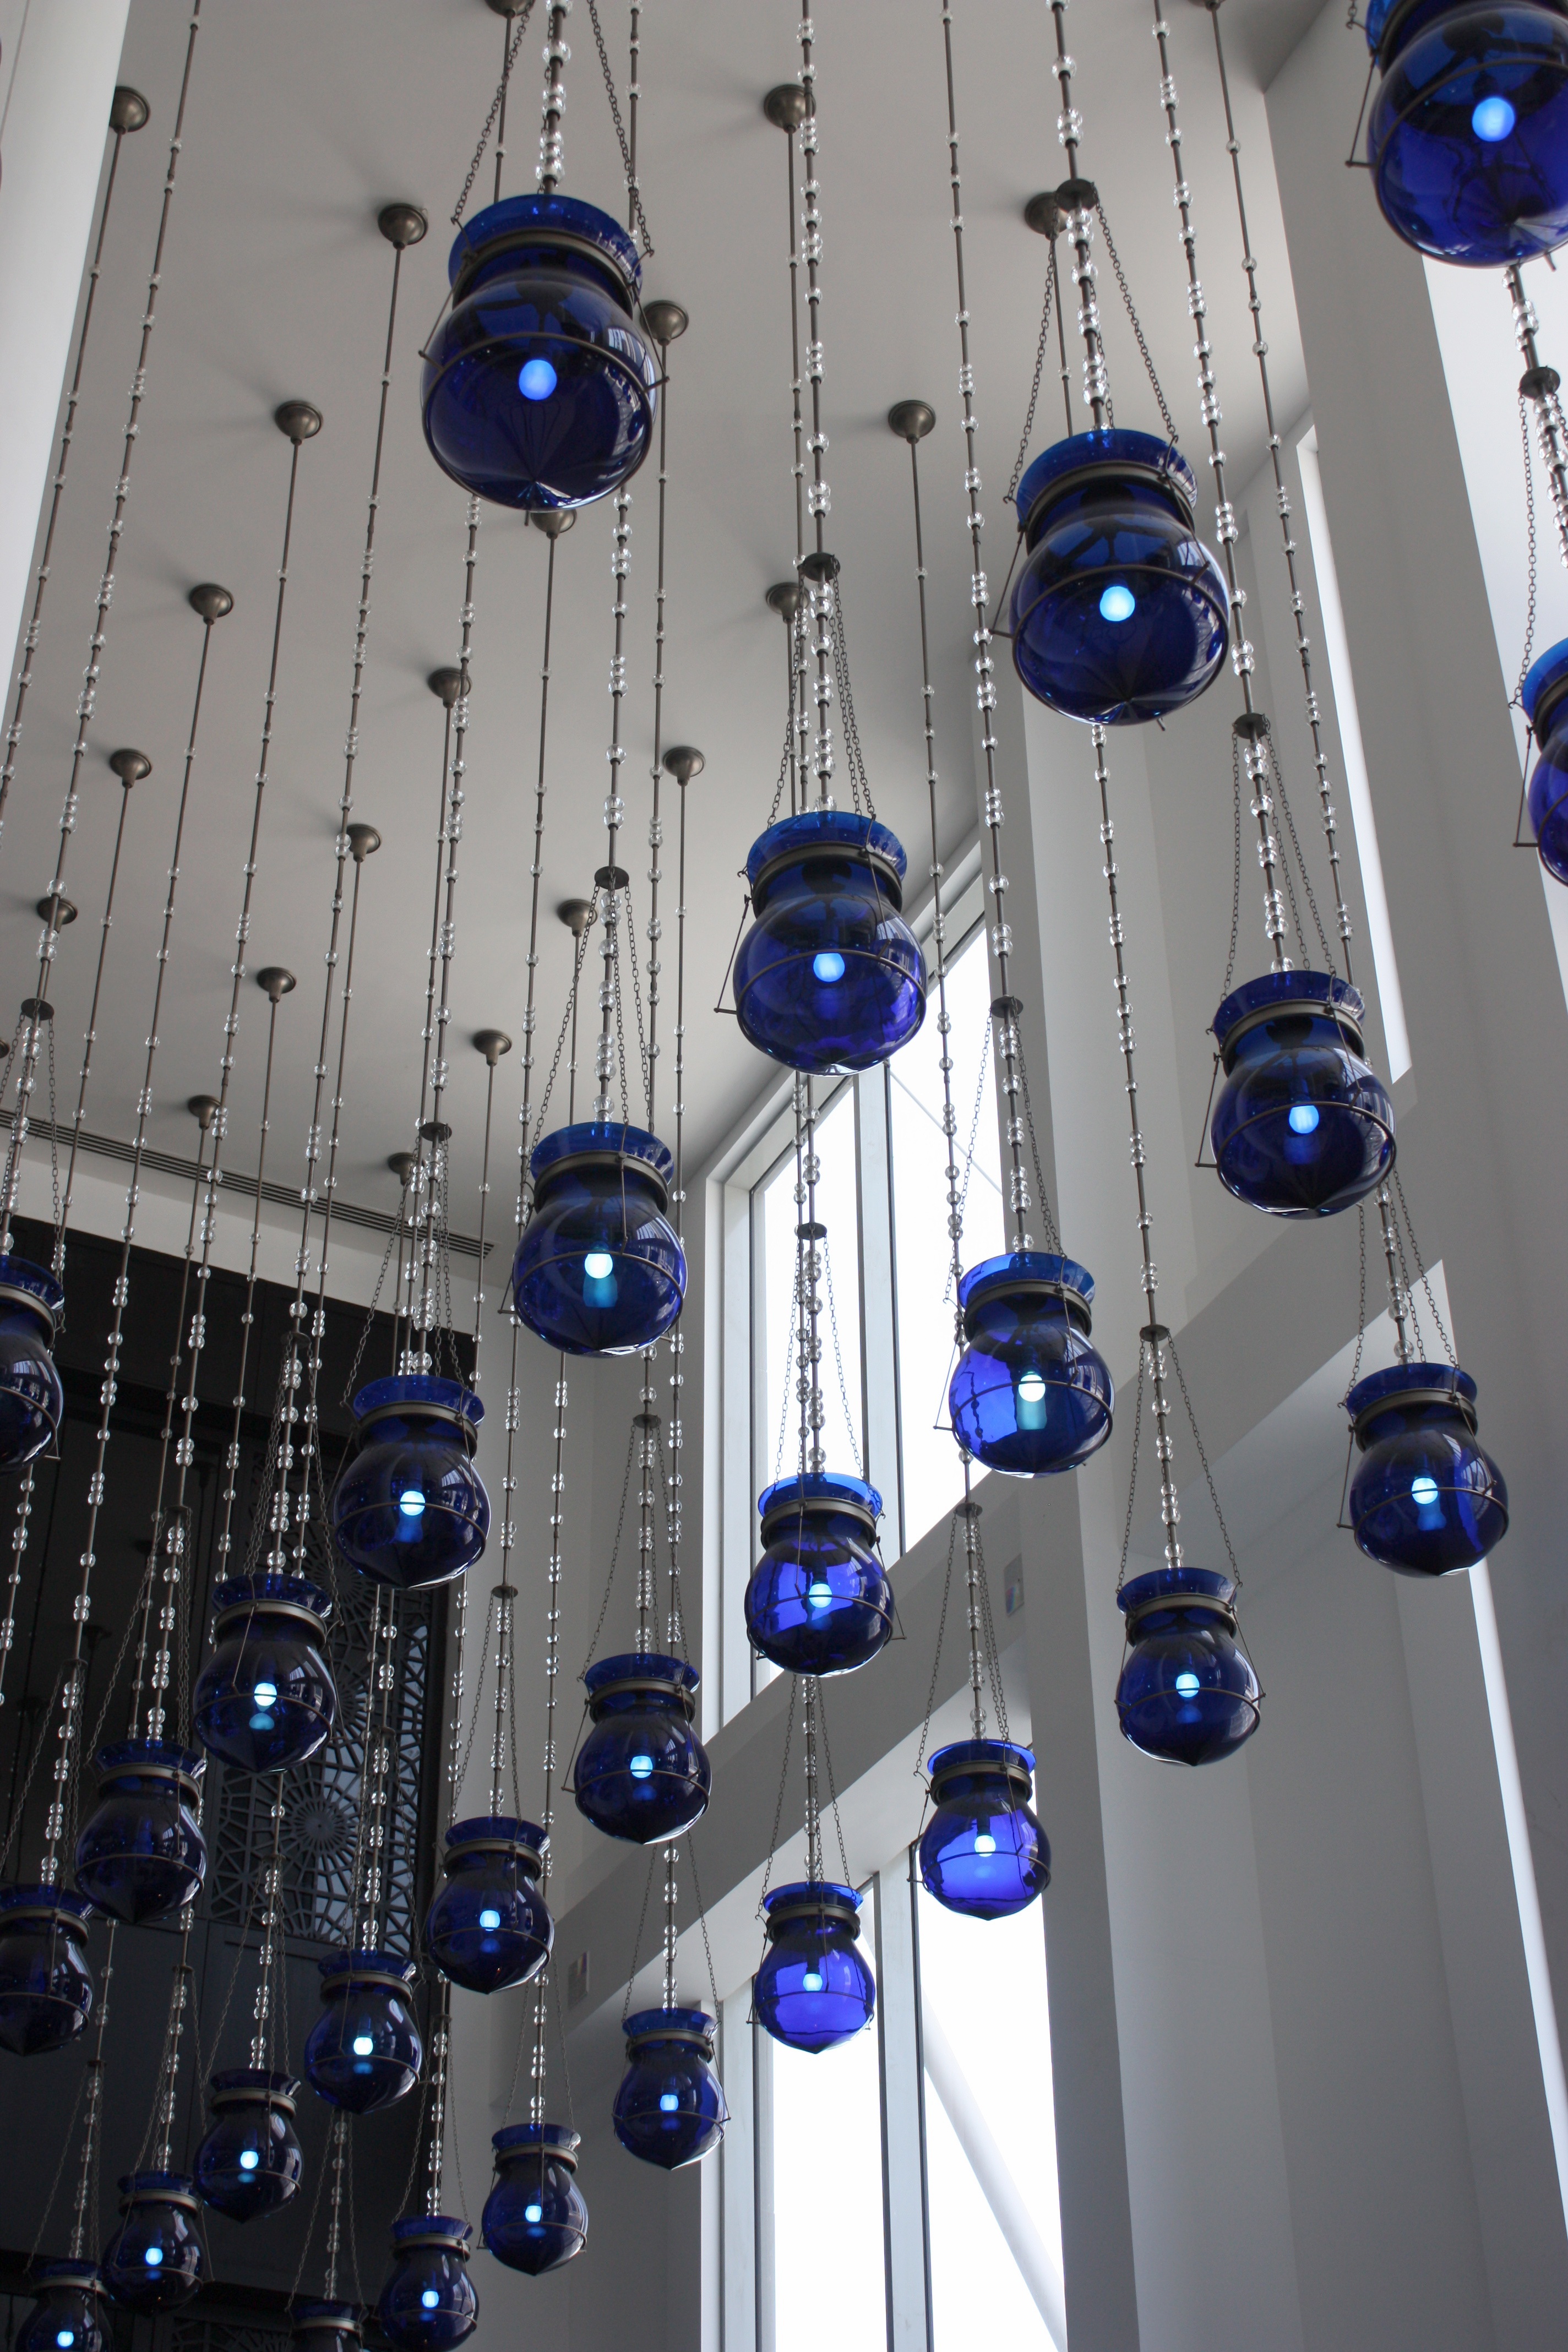
creative, light, interior, glass, blue, hanging, electricity, lighting, modern, living, lights, design, decorative, lanterns, lamps, illumination, many, several, lampshades